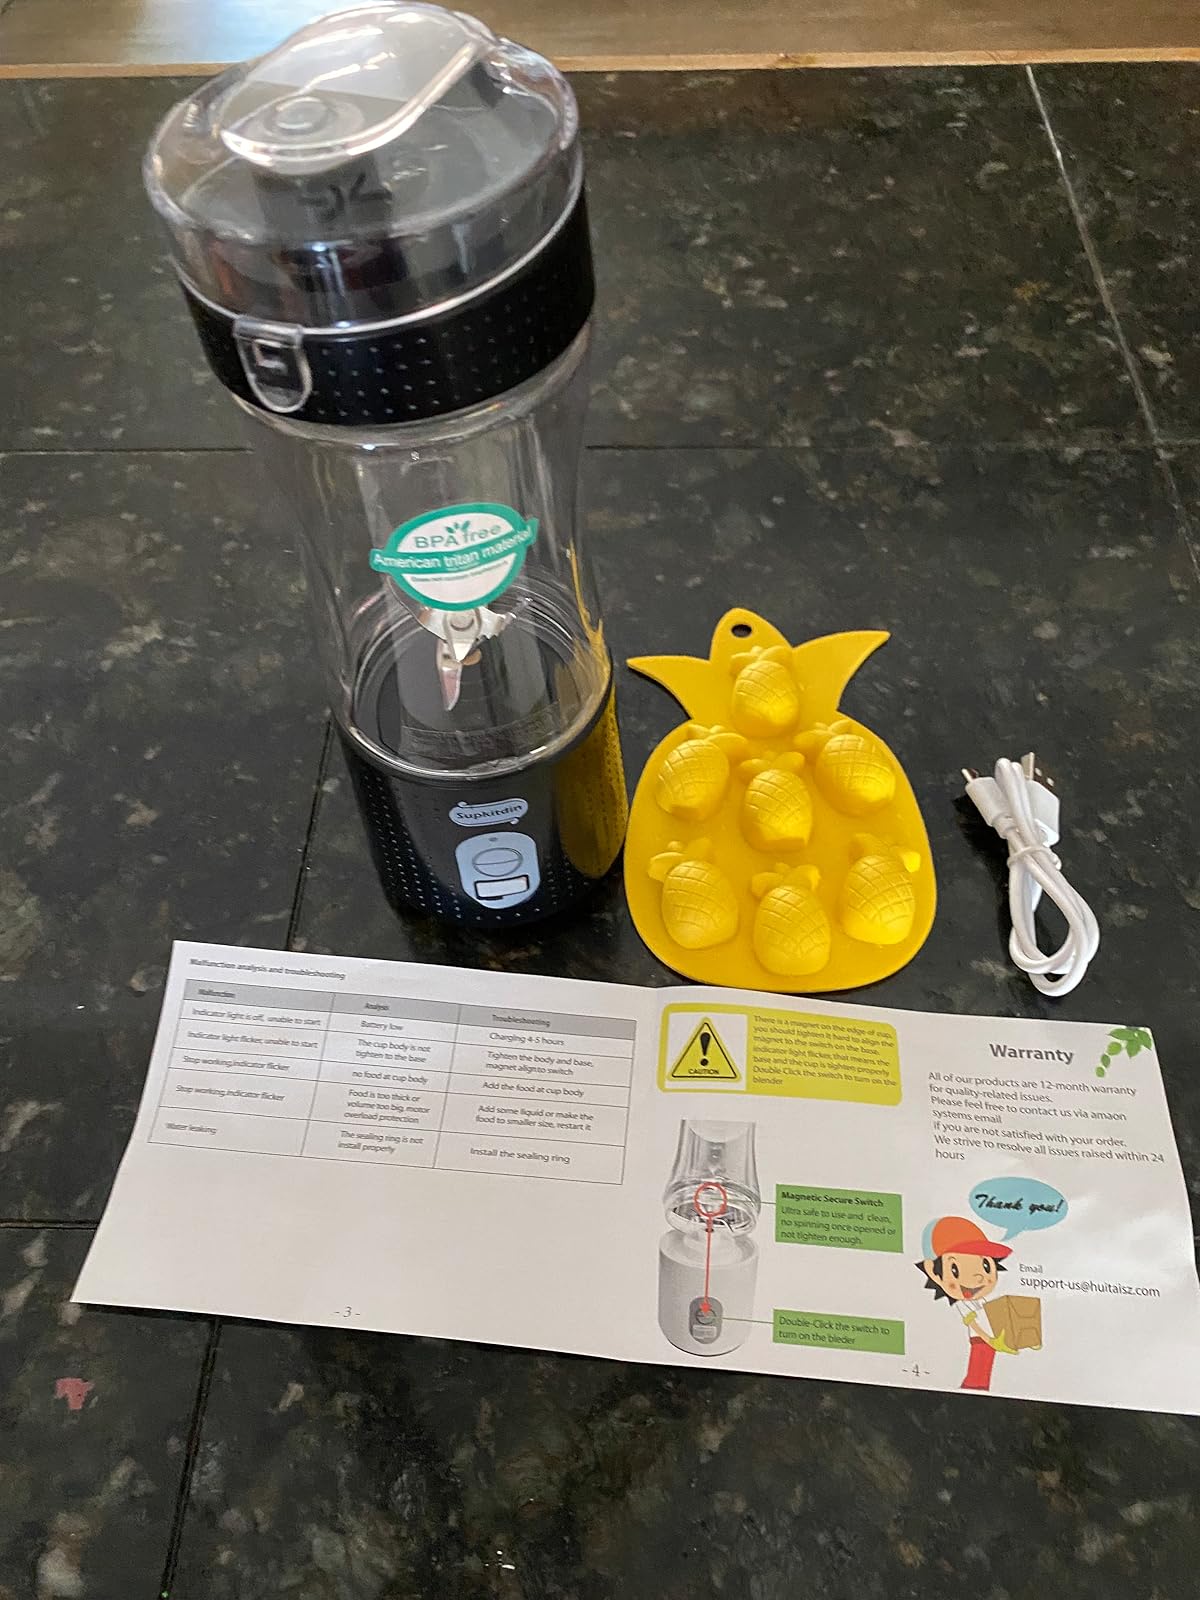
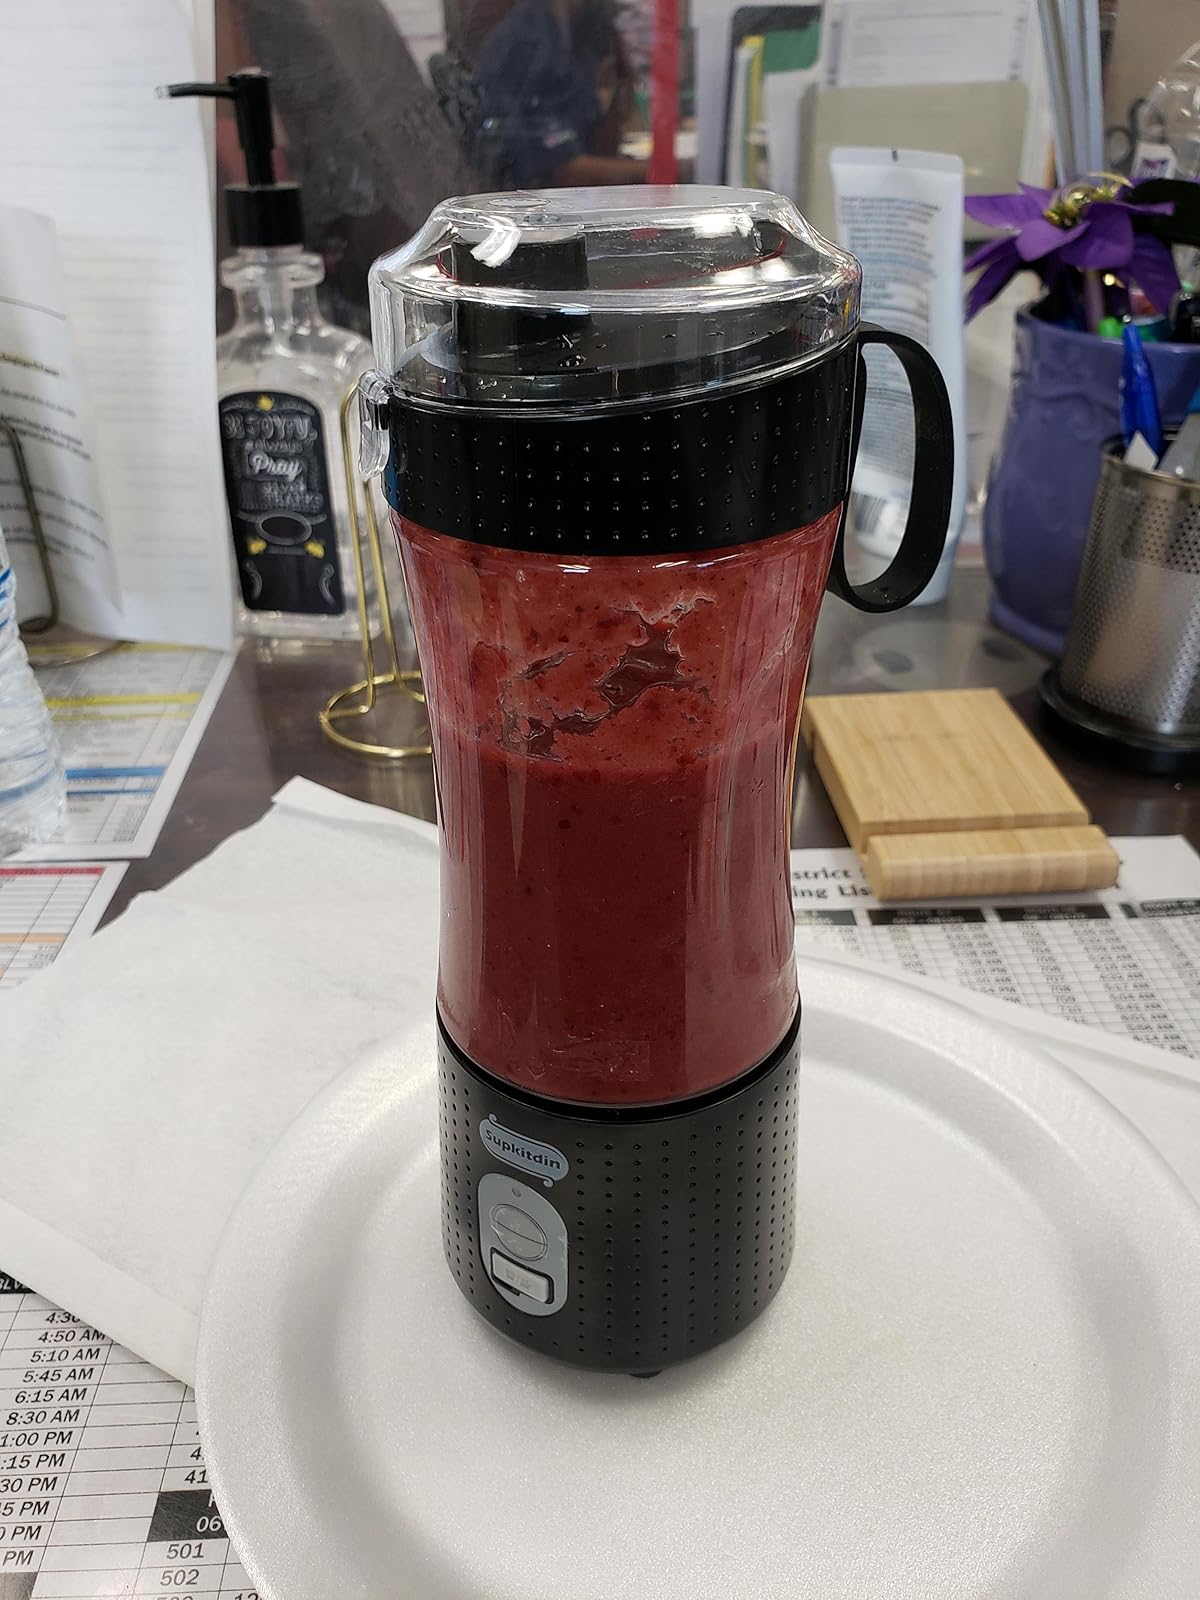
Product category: items_blender
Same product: yes